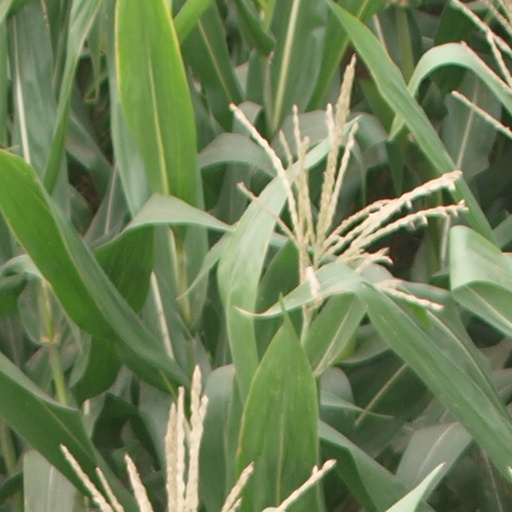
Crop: maize; corn